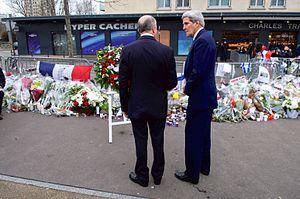
Secrétaire d'Etat américain John Kerry et le ministre français des Affaires étrangères Laurent Fabius donnent au niveau des trous de balles et d'autres dommages à Hyper Cacher épicerie casher à Paris, en France, après avoir déposé une gerbe sur le côté tout en voyageant à travers la ville le 16 Janvier, ici à 2015 , pour rendre hommage aux victimes de la fusillade de la semaine dernière.